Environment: real
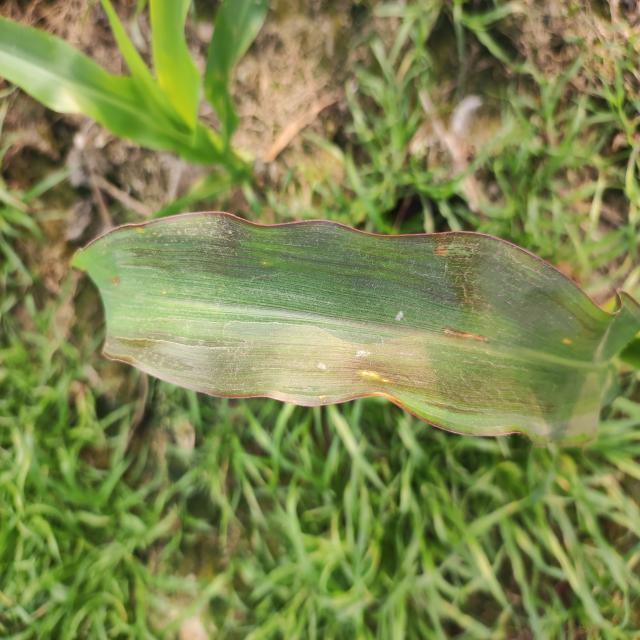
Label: phosphorus_deficiency